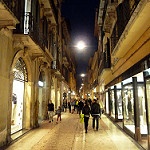
Label: non_damage_buildings_street